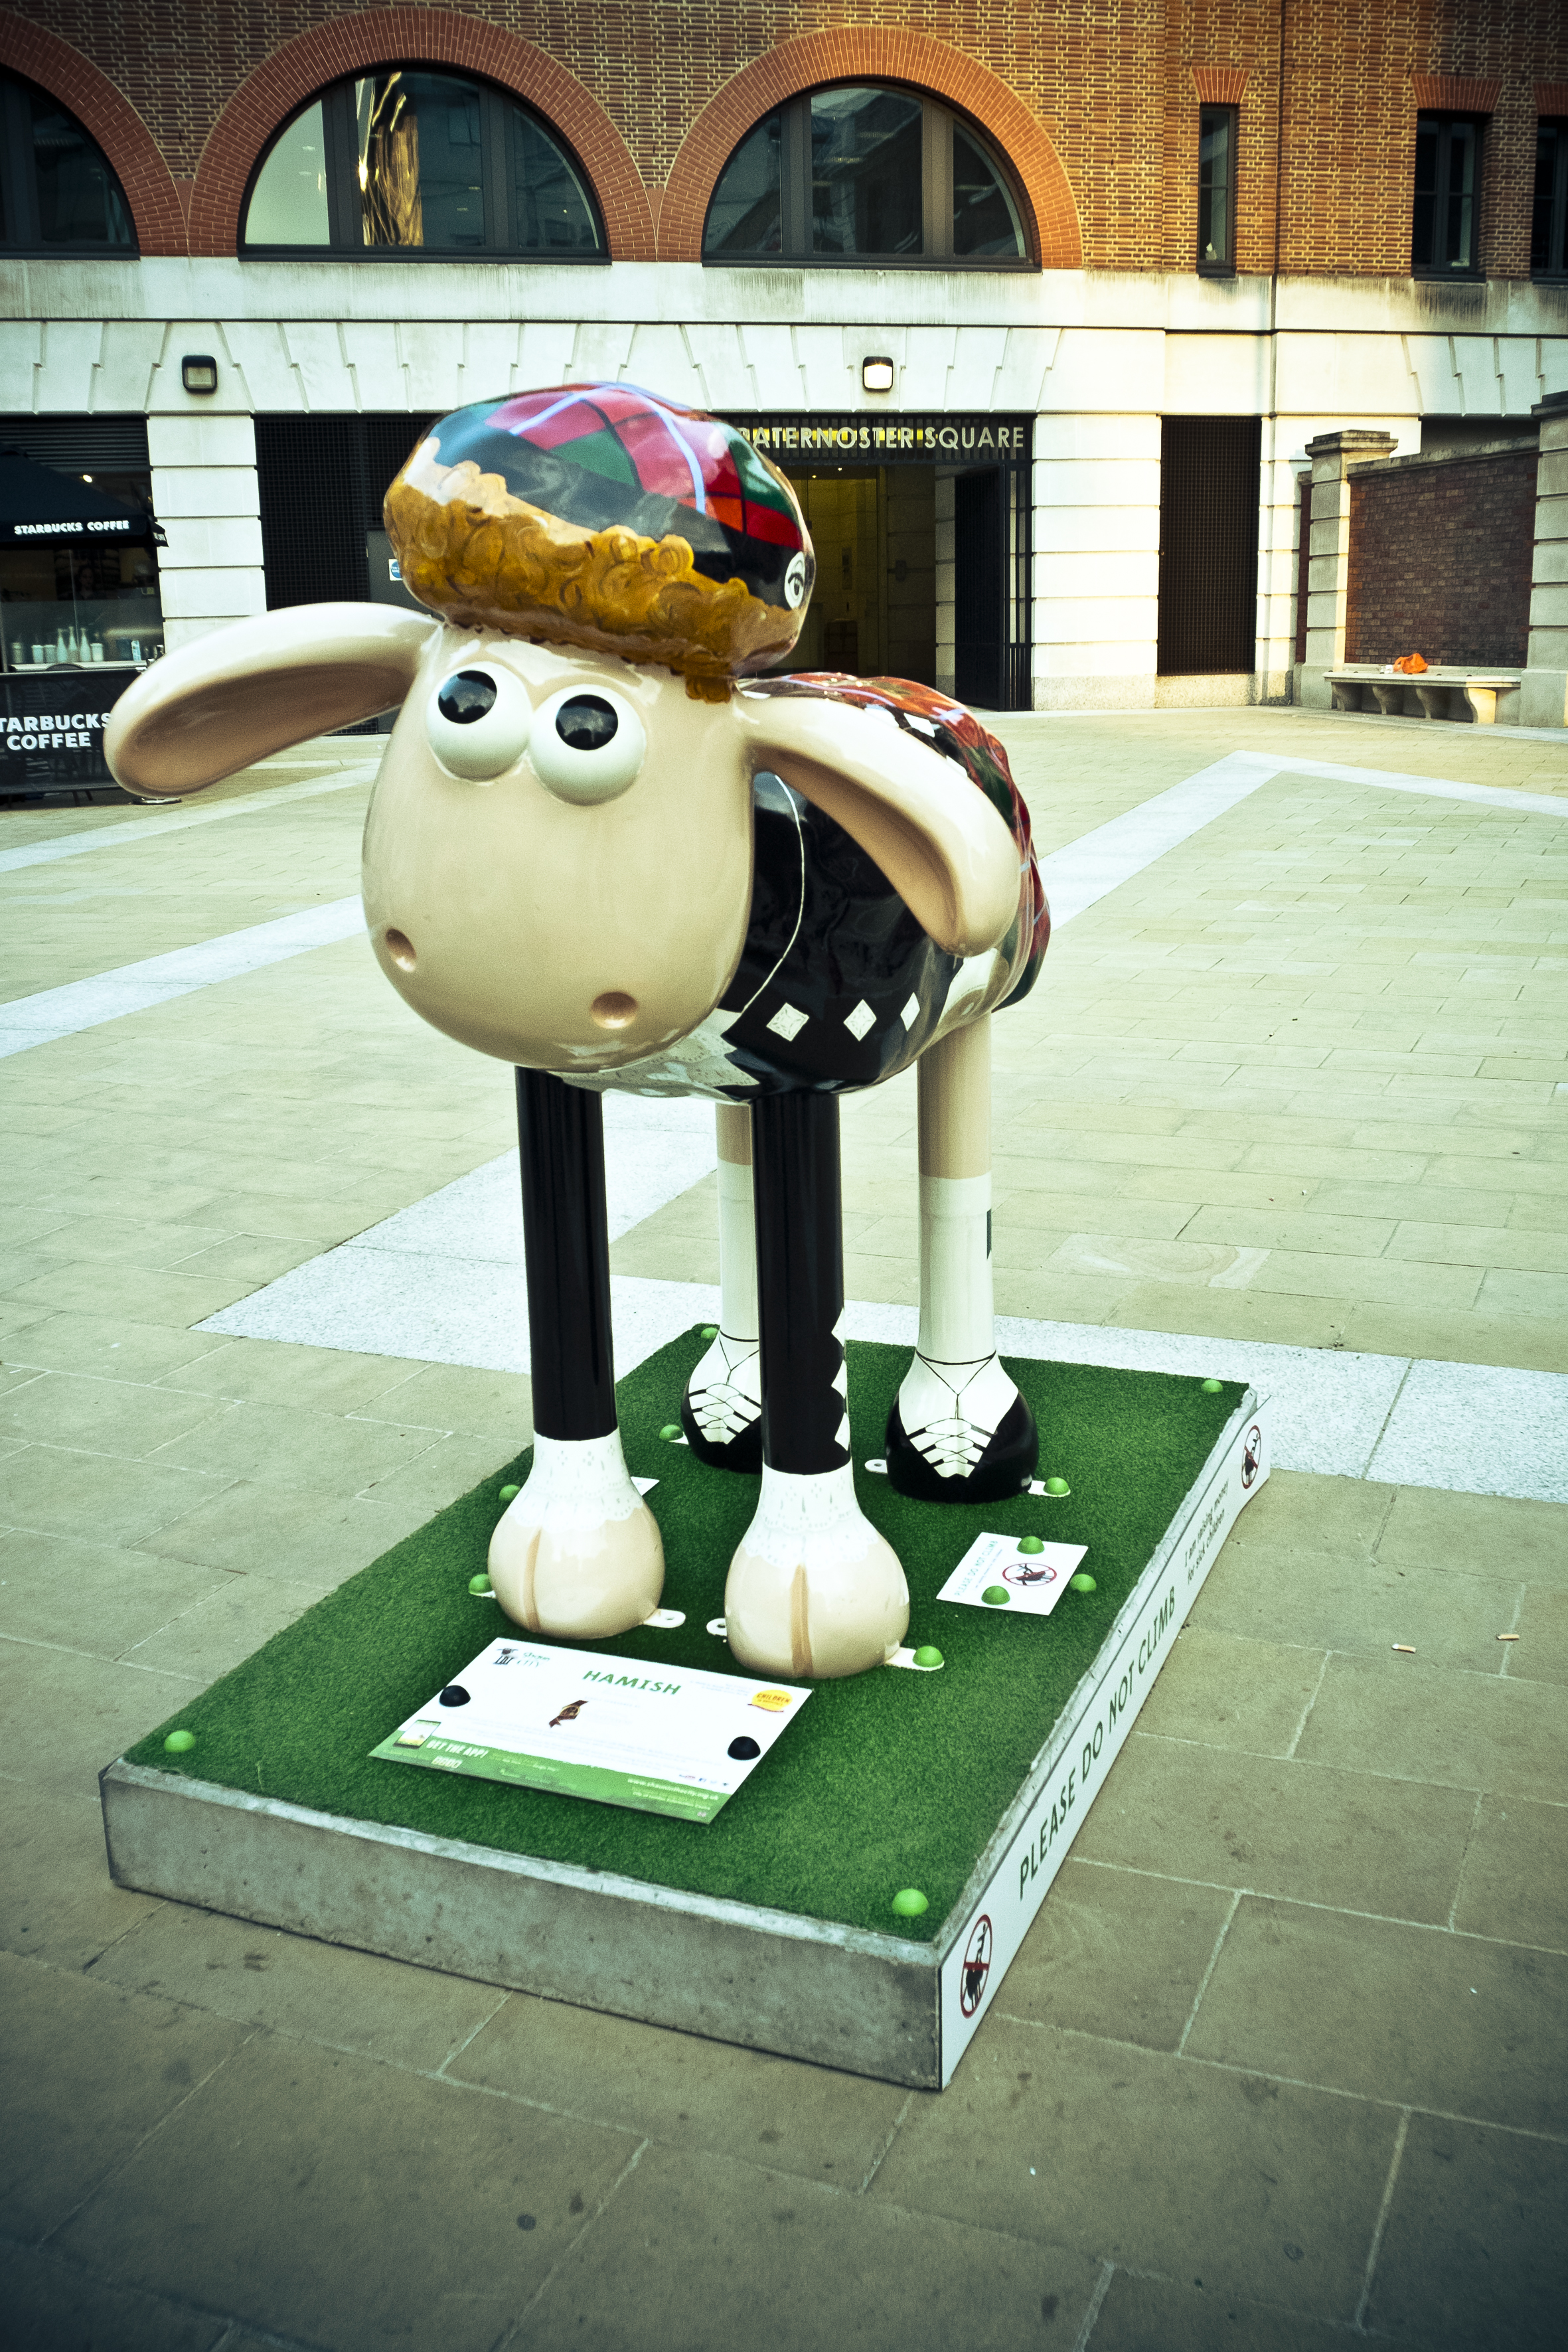
street, urban, travel, fujifilm, green, color, toy, uk, england, london, art, image, fuji, games, fujixt1, fujix, shaun, shauninthecity